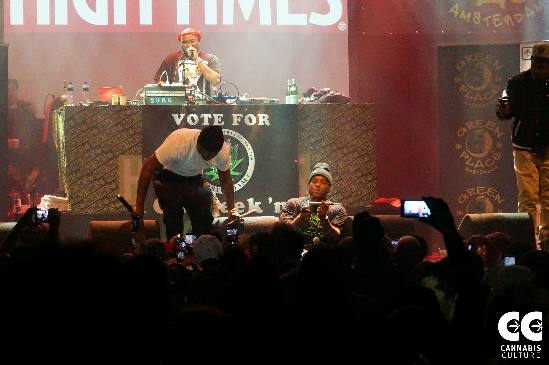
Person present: Yes